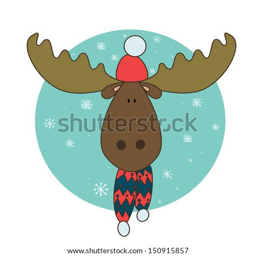
funny cartoon christmas moose in warm winter hat and scarf in a blue circle with snowflakes on background .